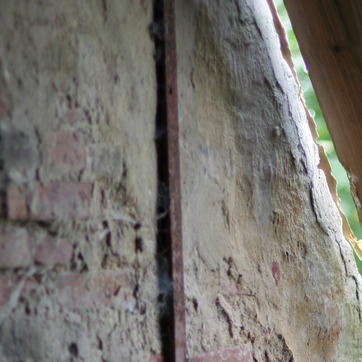
Material: brick